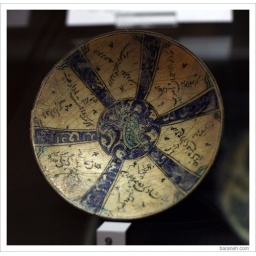
Small pottery plate with T'aliq inscription. Painted under clear glaze. 12th-13th century A.D. Production Tecnique :Wheel-made. Museum No.:1632